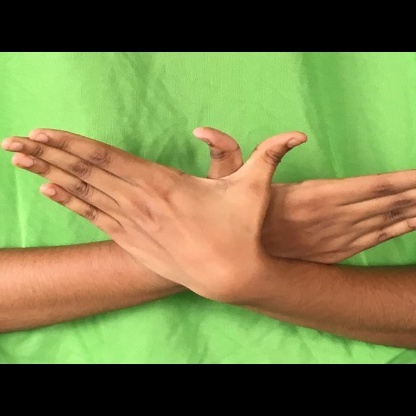
Mudra: Garuda